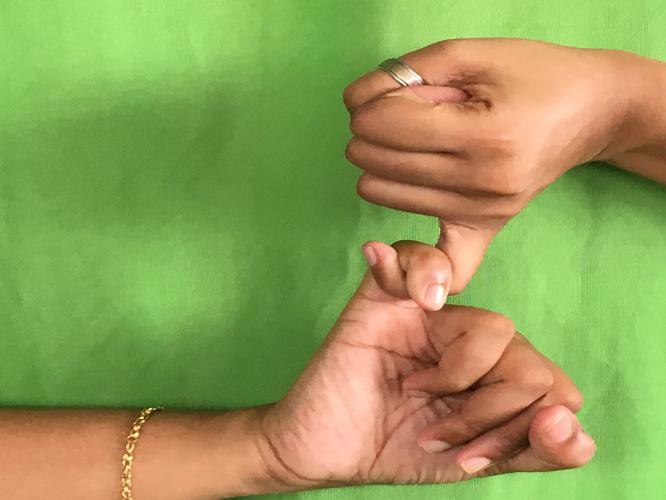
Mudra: Kilaka
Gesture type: double_hand